Karlsberg (brewery)

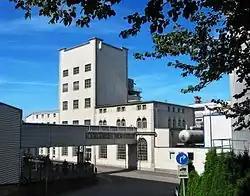
A view of the older parts of the brewery on Karlsbergstraße

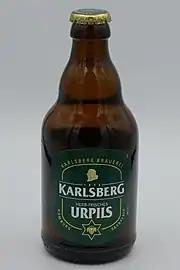

Karlsberg is one of the largest breweries in Germany; the Karlsberg Group also owns various other beer brands. It is called Karlsbräu outside of Germany to differentiate it from the Danish brewing company Carlsberg.